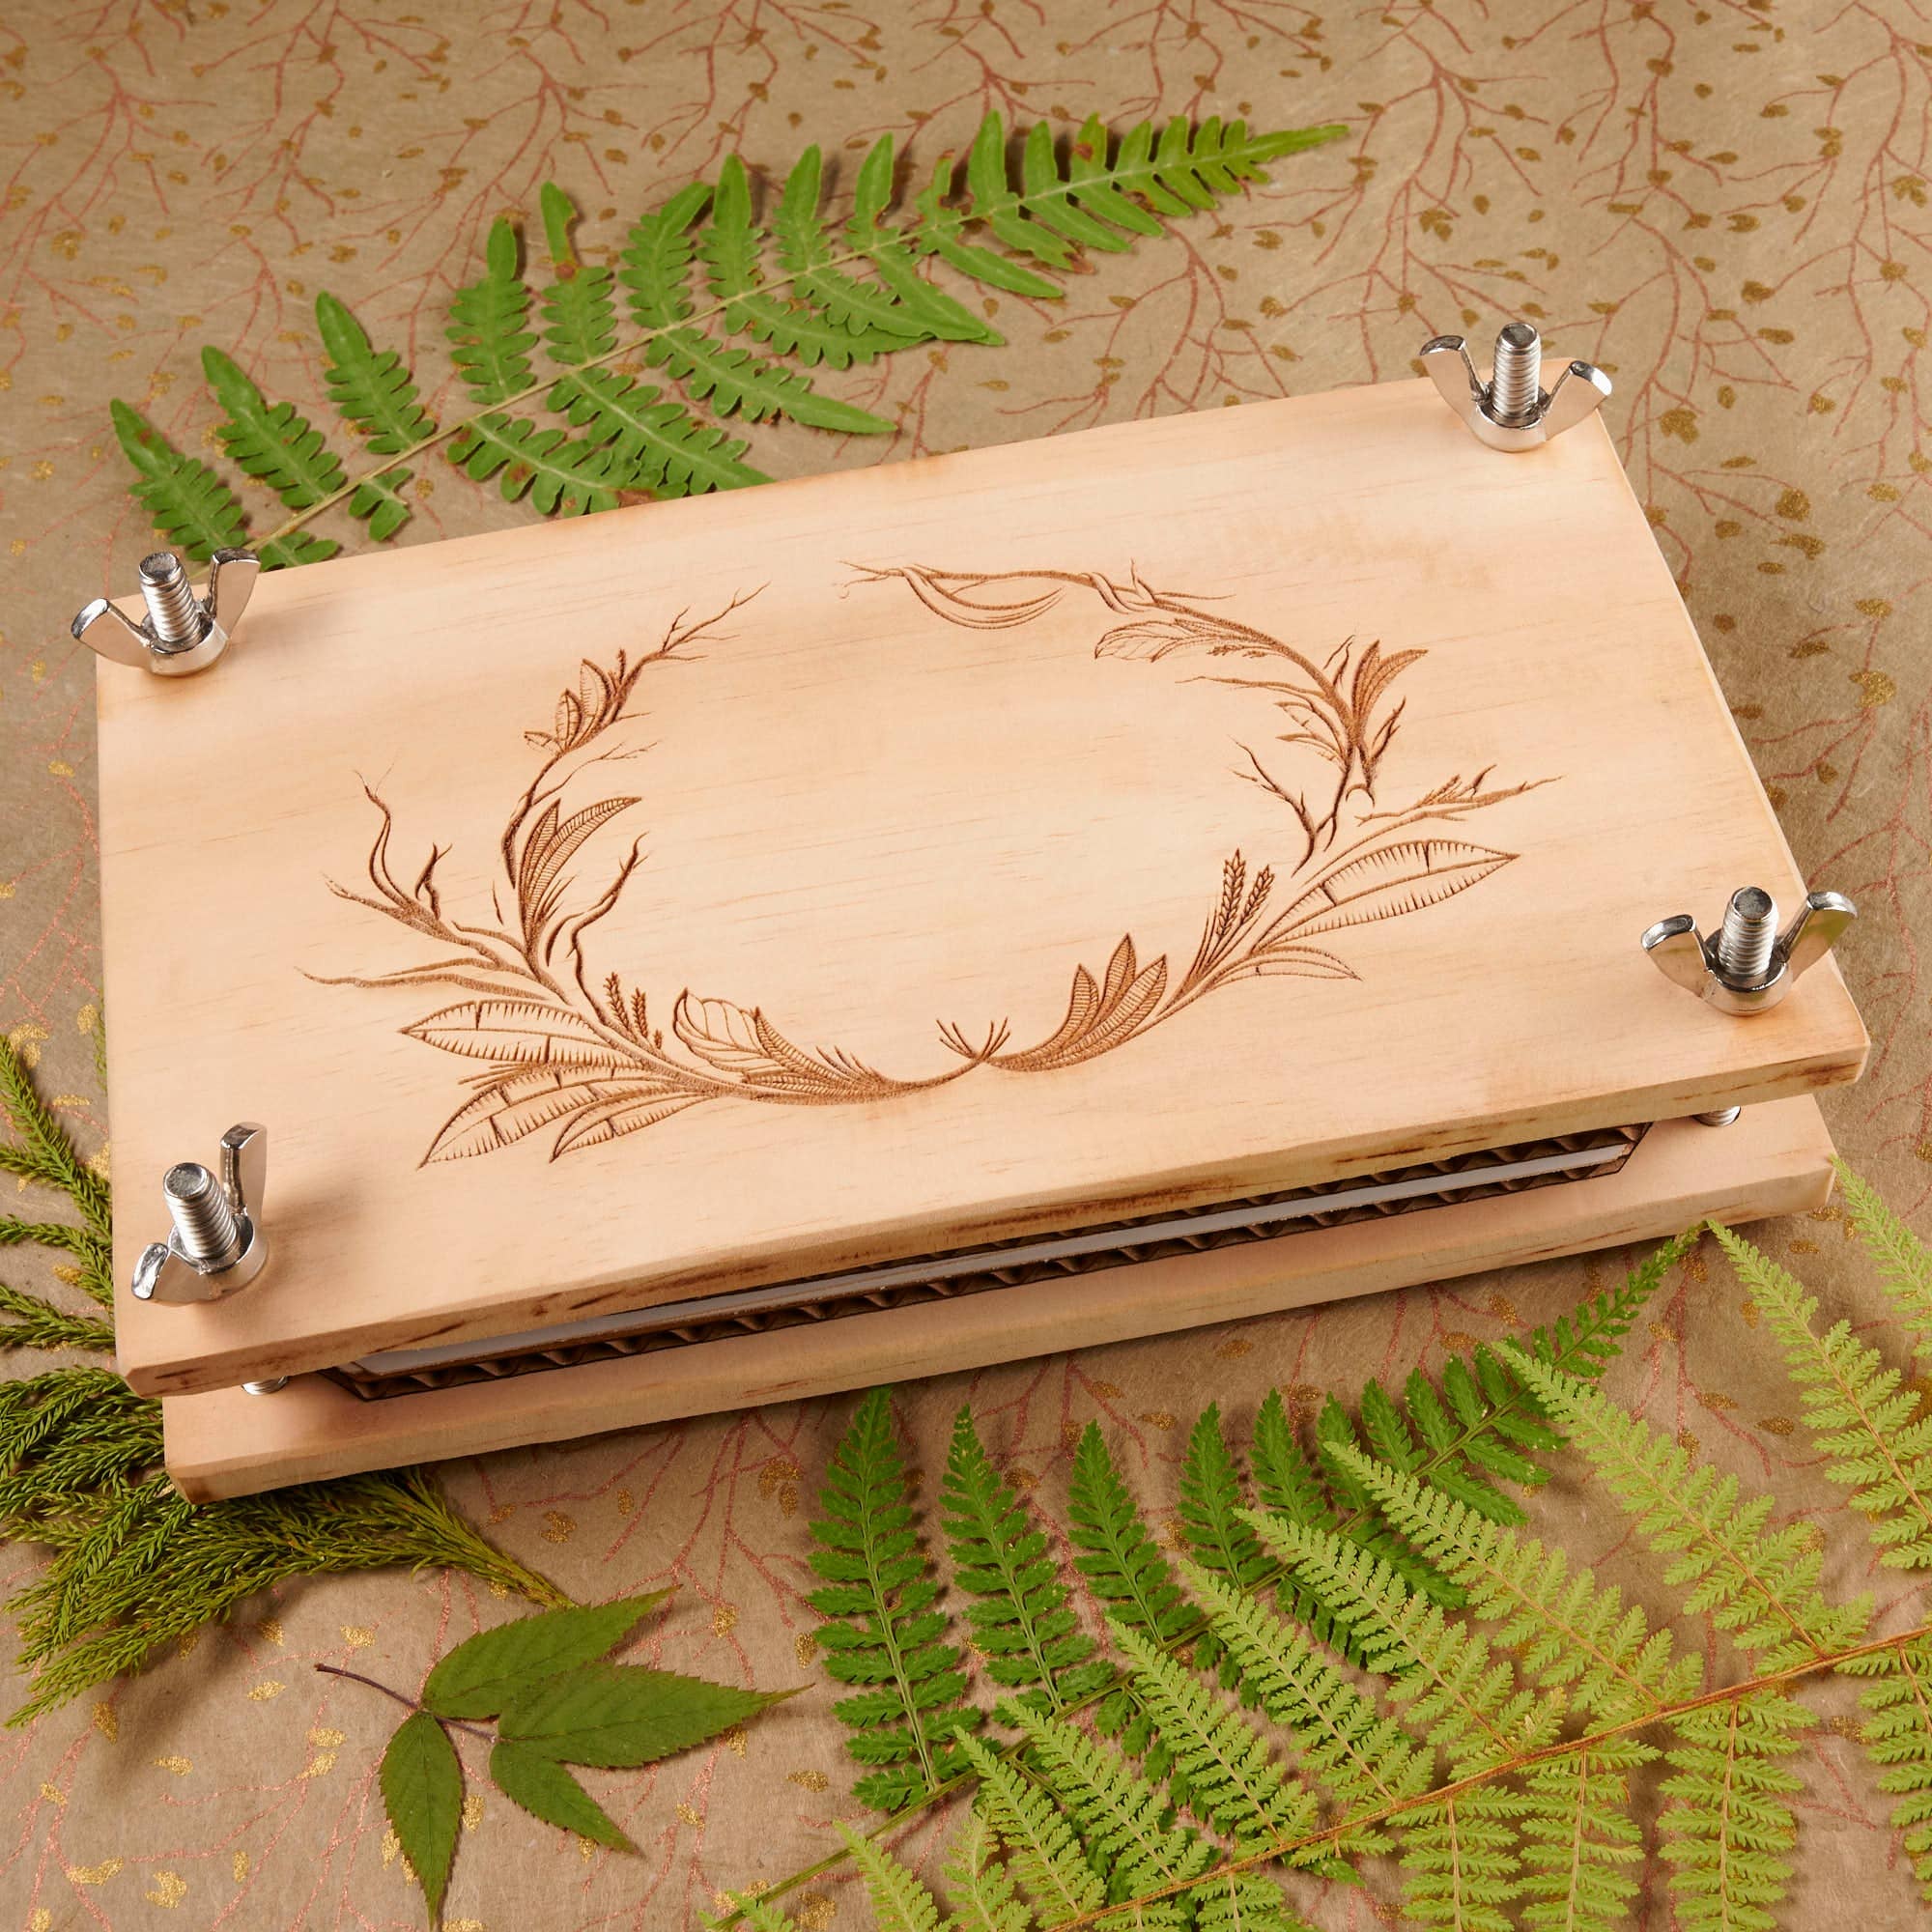
Botanical Heirloom Flower Press Kit
Pressing plants is a touching way to preserve memories from nature walks, the beauty of bridal bouquets, or catalogue your own garden. Press measures 8.25 in x 5 in x 1.375 in with cardboard and paper. Screw are 2 inches long. Kit includes: 1 How-to Guide 2 unfinished Pine wood panels (front and back) 4 Sheets Corrugated Cardboard 6 Thick white sheets 4 Screws and wing nuts
Brand: Em And Me Studio
Category: Arts & Entertainment > Hobbies & Creative Arts > Arts & Crafts > Art & Craft Kits > Incense Making Kits